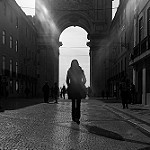
Scene: Outdoor